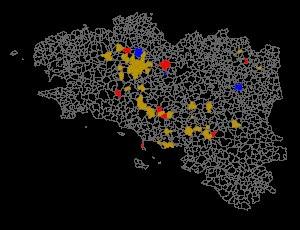
Le Bezen Perrot en breton, soit la Formation Perrot en français, était une unité para-militaire nationaliste bretonne intégrée en 1943 dans le Sicherheitsdienst allemand. Cette unité fut active en Bretagne durant la Seconde Guerre mondiale. En allemand, la Bezen Perrot était surnommé Der bretonische Waffenverband der SS et Die bretonische SS mais ces noms n'ont jamais été officiels pour les Allemands.